Cani (Spanish footballer)

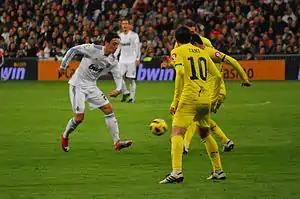
Cani observes in the forefront as his teammate competes Real Madrid midfielder Mesut Özil for the ball in January 2011.

In the 2008–09 campaign, after a shaky start, which included not being called to some matches by coach Manuel Pellegrini in spite of being healthy, Cani finished strongly, scoring five times in the last nine appearances, including the final three: Real Madrid (3–2), Valencia CF (3–1) and RCD Mallorca (3–2), as Villarreal finished fifth; after the Chilean manager's departure to Real Madrid, he again appeared in the starting XI regularly.